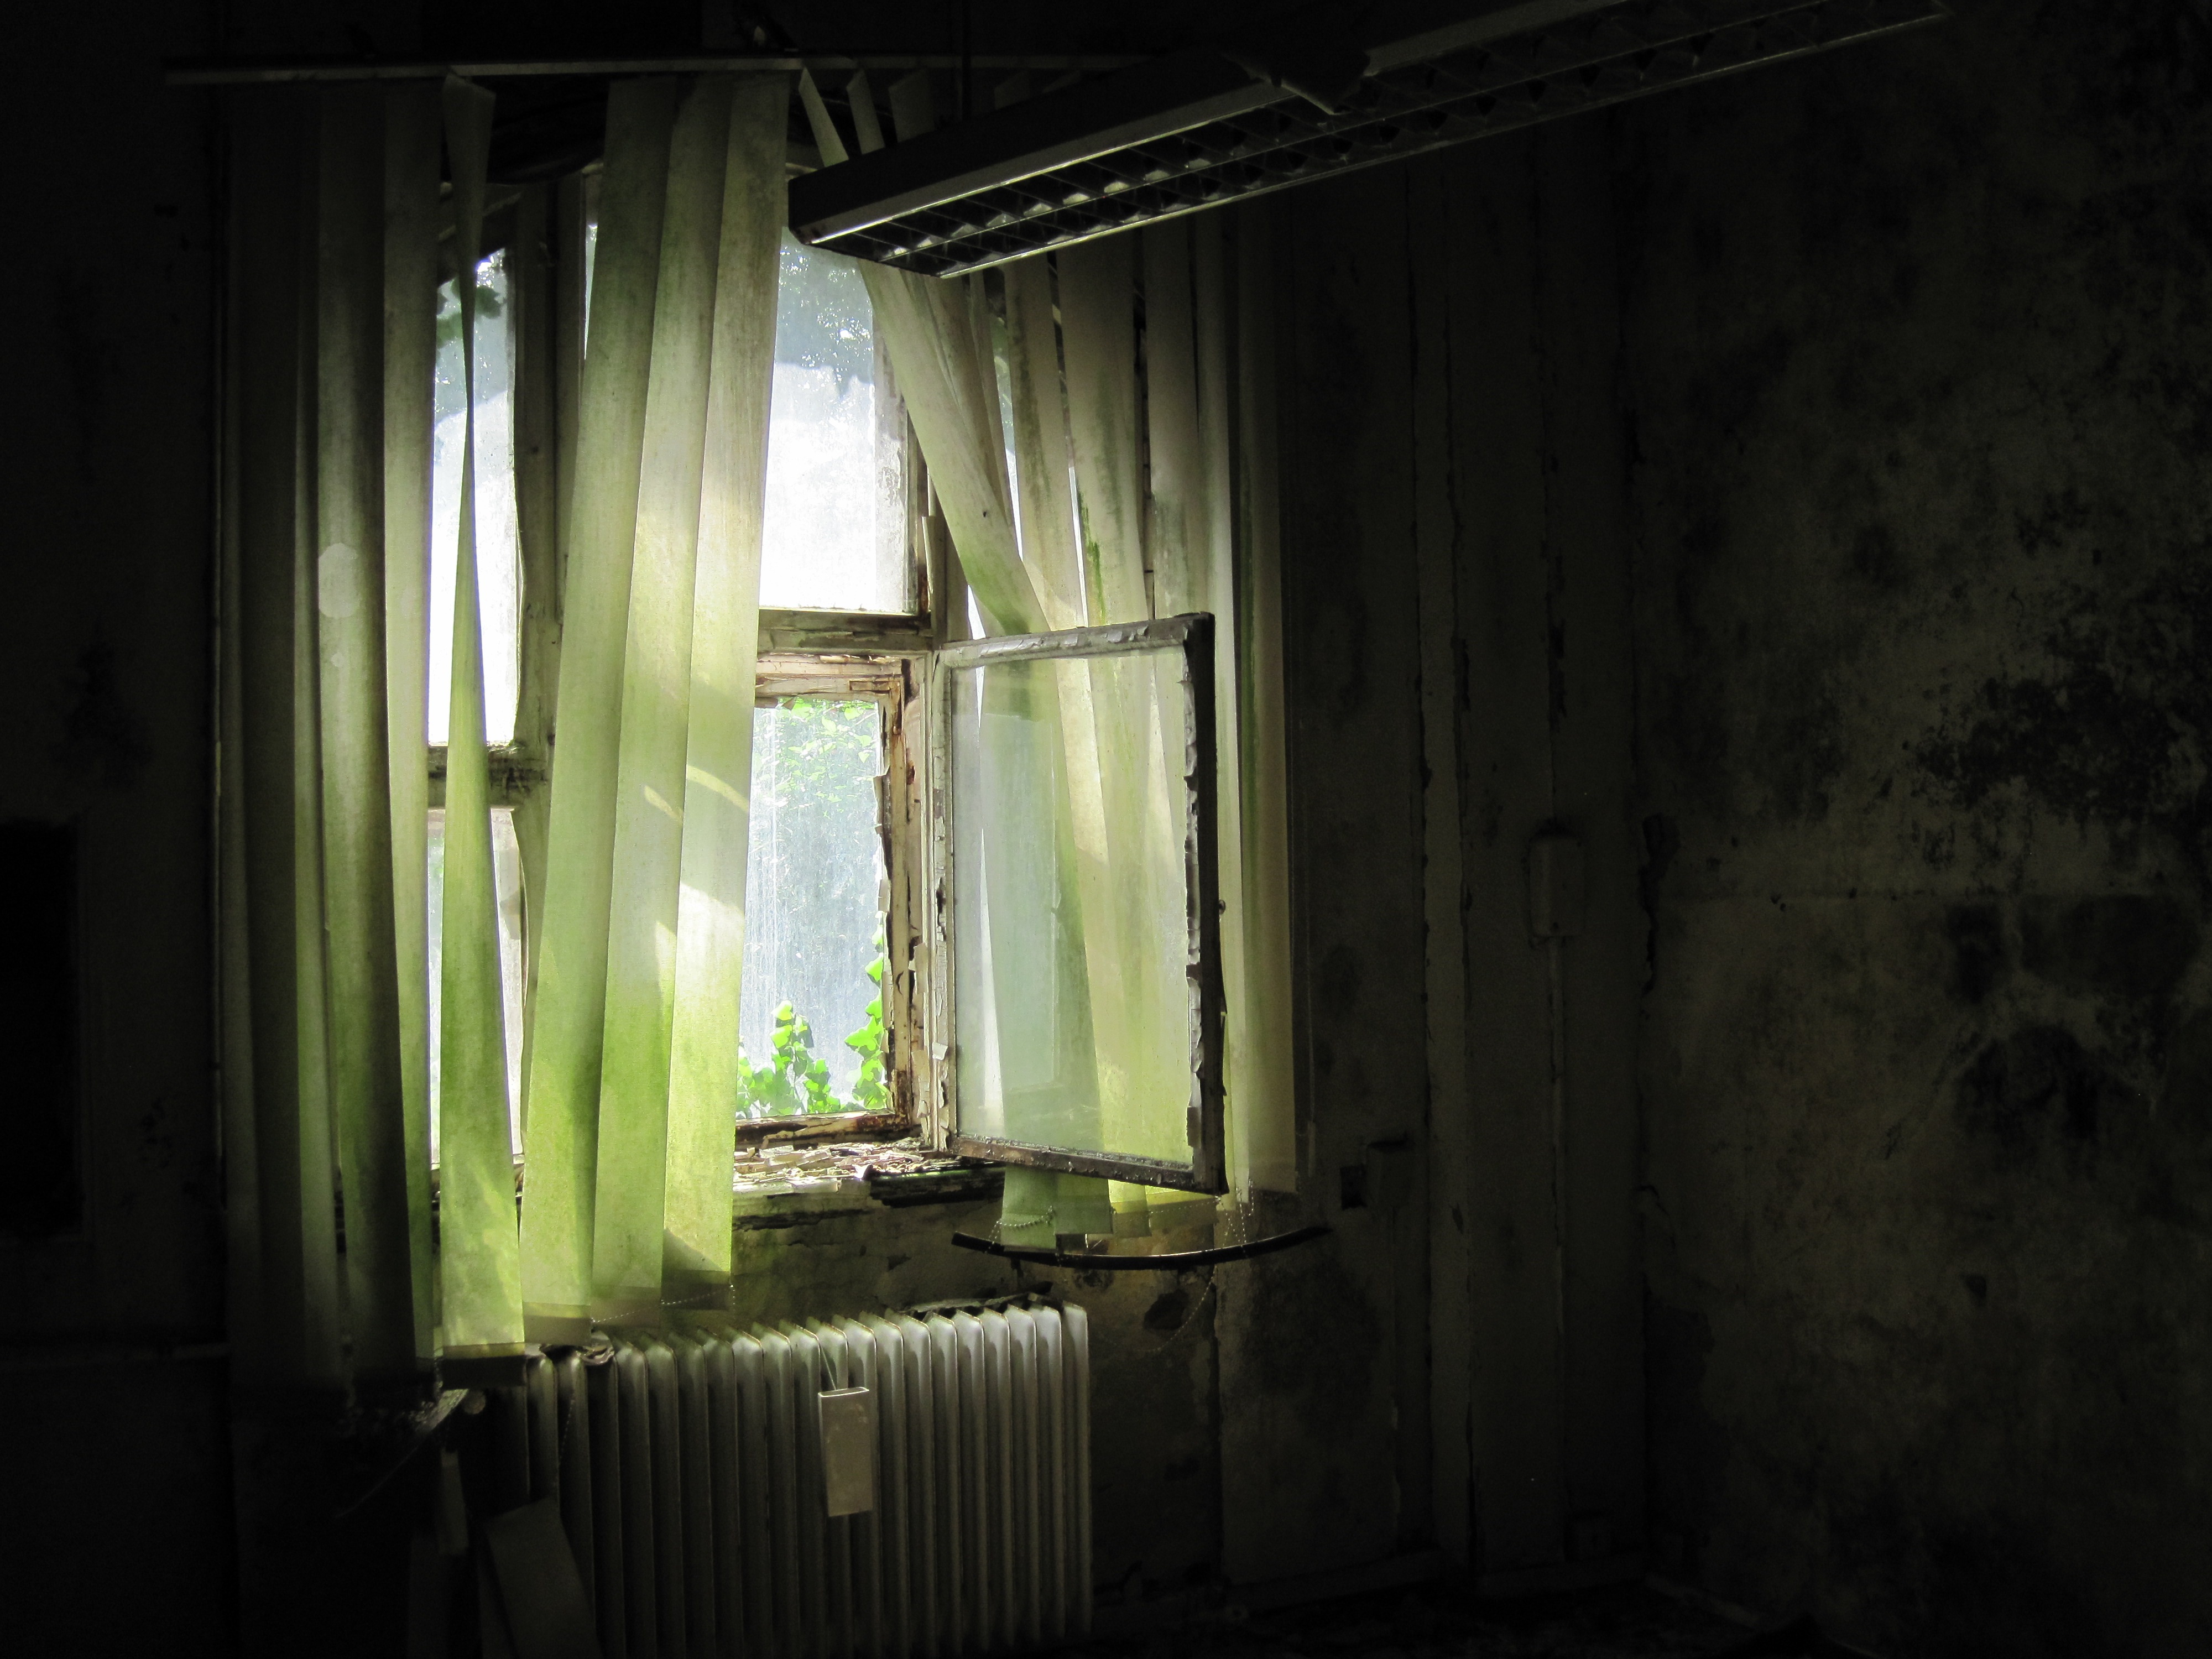
light, night, house, sunlight, window, old, atmosphere, home, wall, green, broken, darkness, decay, ruin, room, lighting, interior design, dilapidated, mood, lost places, run down